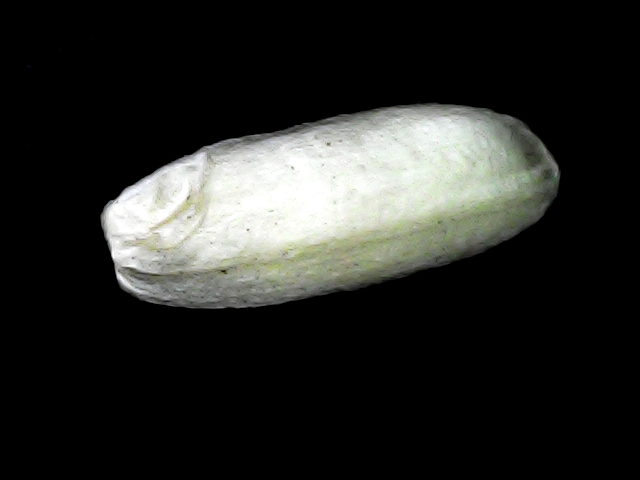
Rice variety: BD56